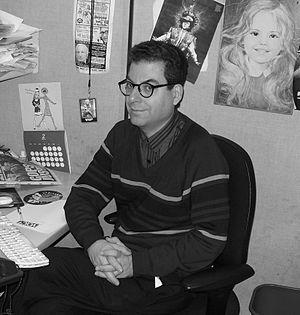
Michael Musto, né le 3 décembre 1955 à Brooklyn, est un journaliste américain.